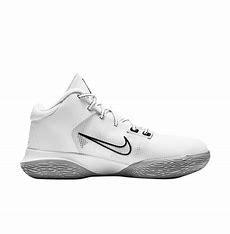
Brand: Nike
Model: Kyrie Flytrap 4